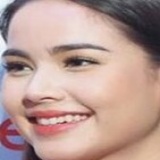
diễn viên Yaya